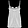
Label: T - shirt / top